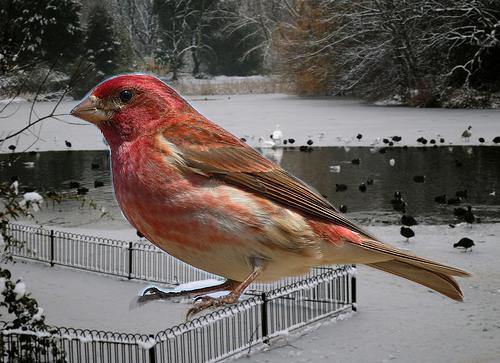
Bird species: Purple_Finch
Bird type: landbird
Background: water